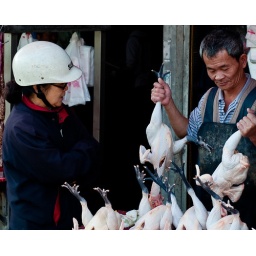
A busy market in Taichung, near the train station